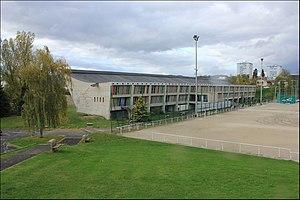
Maison de la culture à Firminy-Vert
La maison de la culture et de la jeunesse est un établissement culturel situé à Firminy dans la Loire en France. Le site est inscrit, avec 16 autres œuvres architecturales de Le Corbusier, sur la liste du patrimoine mondial de l'UNESCO en 2016.
L'œuvre architecturale de Le Corbusier est un ensemble de dix-sept sites conçus au XXᵉ siècle par l'architecte franco-suisse Le Corbusier sur trois continents mais principalement en France.
Firminy est une commune française située dans le département de la Loire en région Auvergne-Rhône-Alpes.